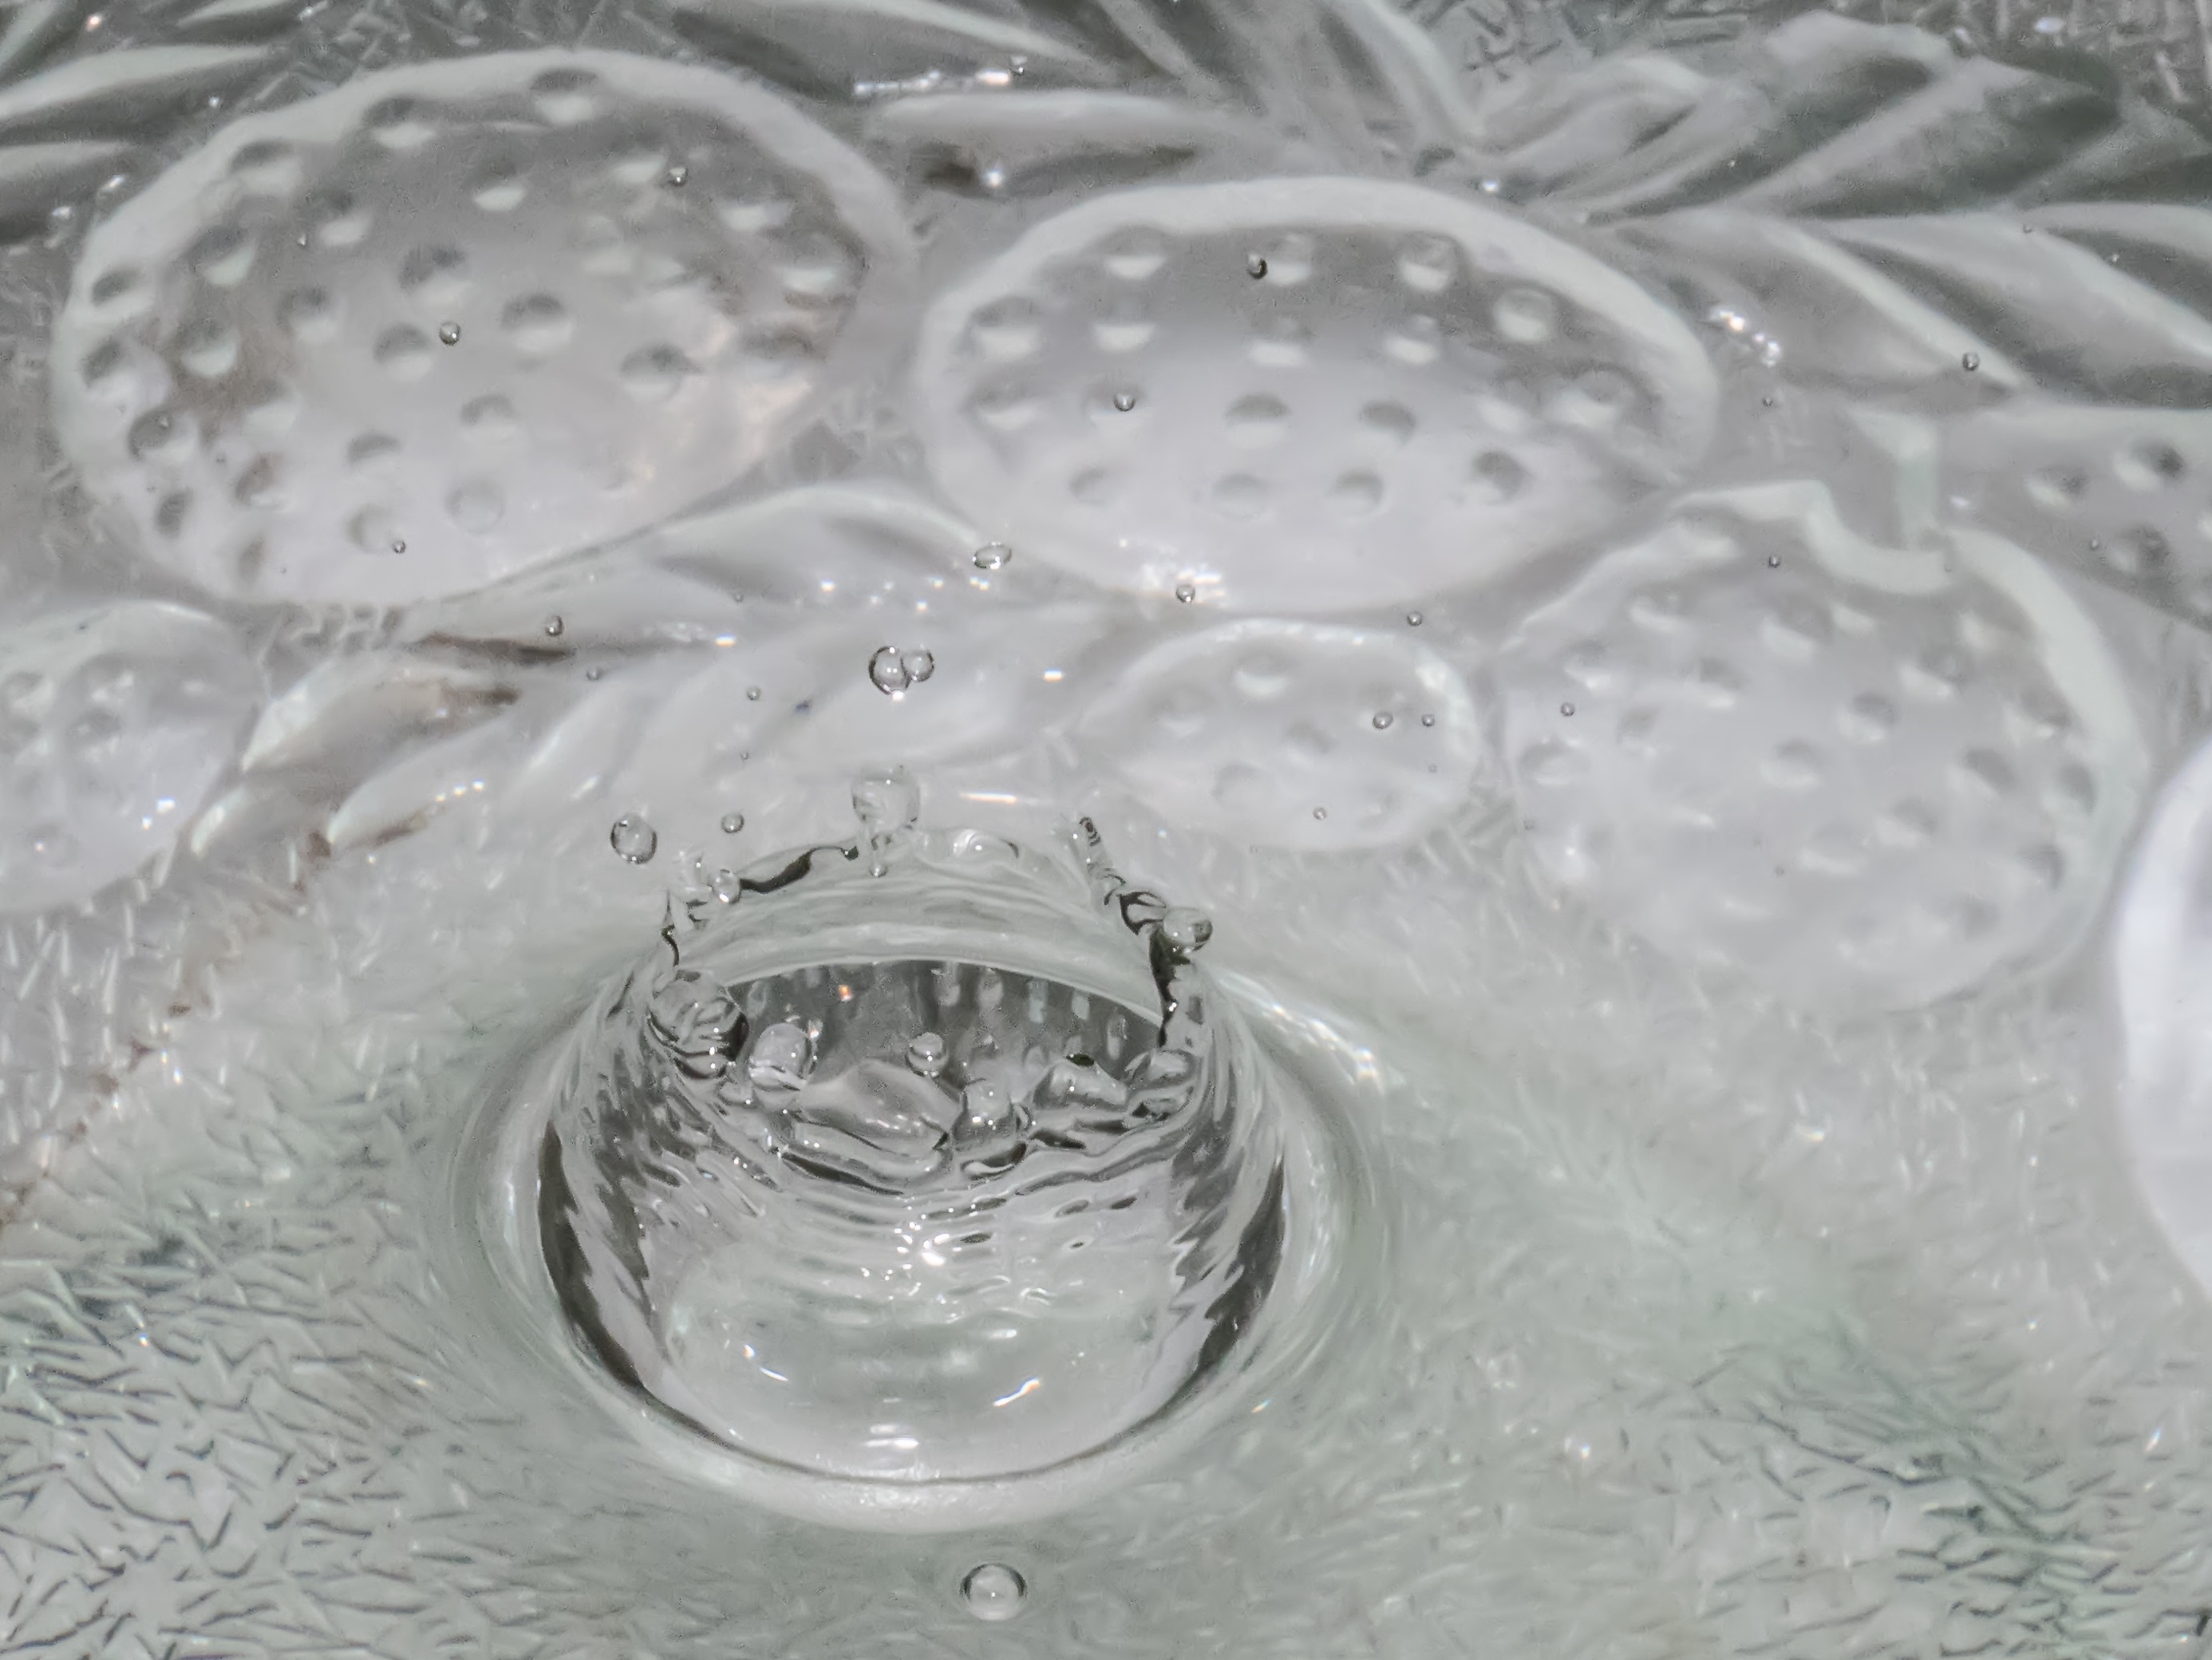
water, cold, petal, glass, jet, macro, natural, bubble, source, forms, fresh water